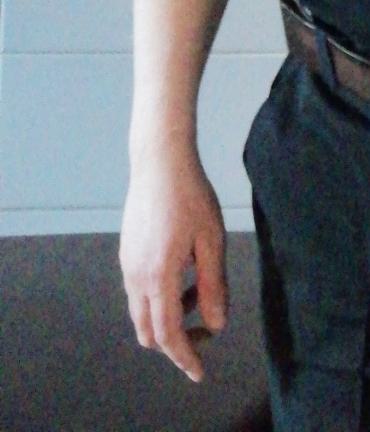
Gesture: no_gesture